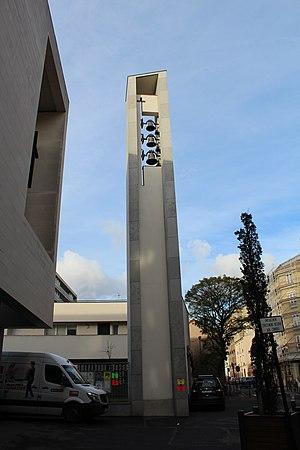
Église Notre-Dame-du-Rosaire des Lilas.
La rue Jean-Moulin, est une voie de communication des Lilas.